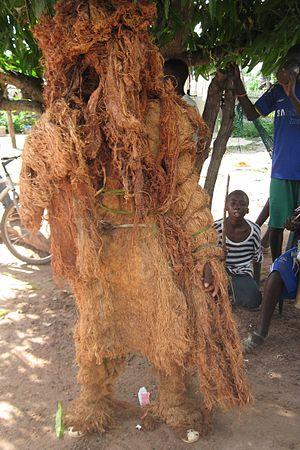
Cet article recense les pratiques inscrites au patrimoine culturel immatériel au Sénégal.
Le kankourang désigne à la fois un masque et un rituel célébrant la circoncision parmi les Mandingues de Sénégambie, en Gambie et au Sénégal, notamment en Casamance, mais également à Mbour où vit une importante communauté mandingue. Il joue aussi un rôle de régulation et de préservation des valeurs sociales. Dans ses formes actuelles, il serait originaire de l'ancien royaume du Kaabu.